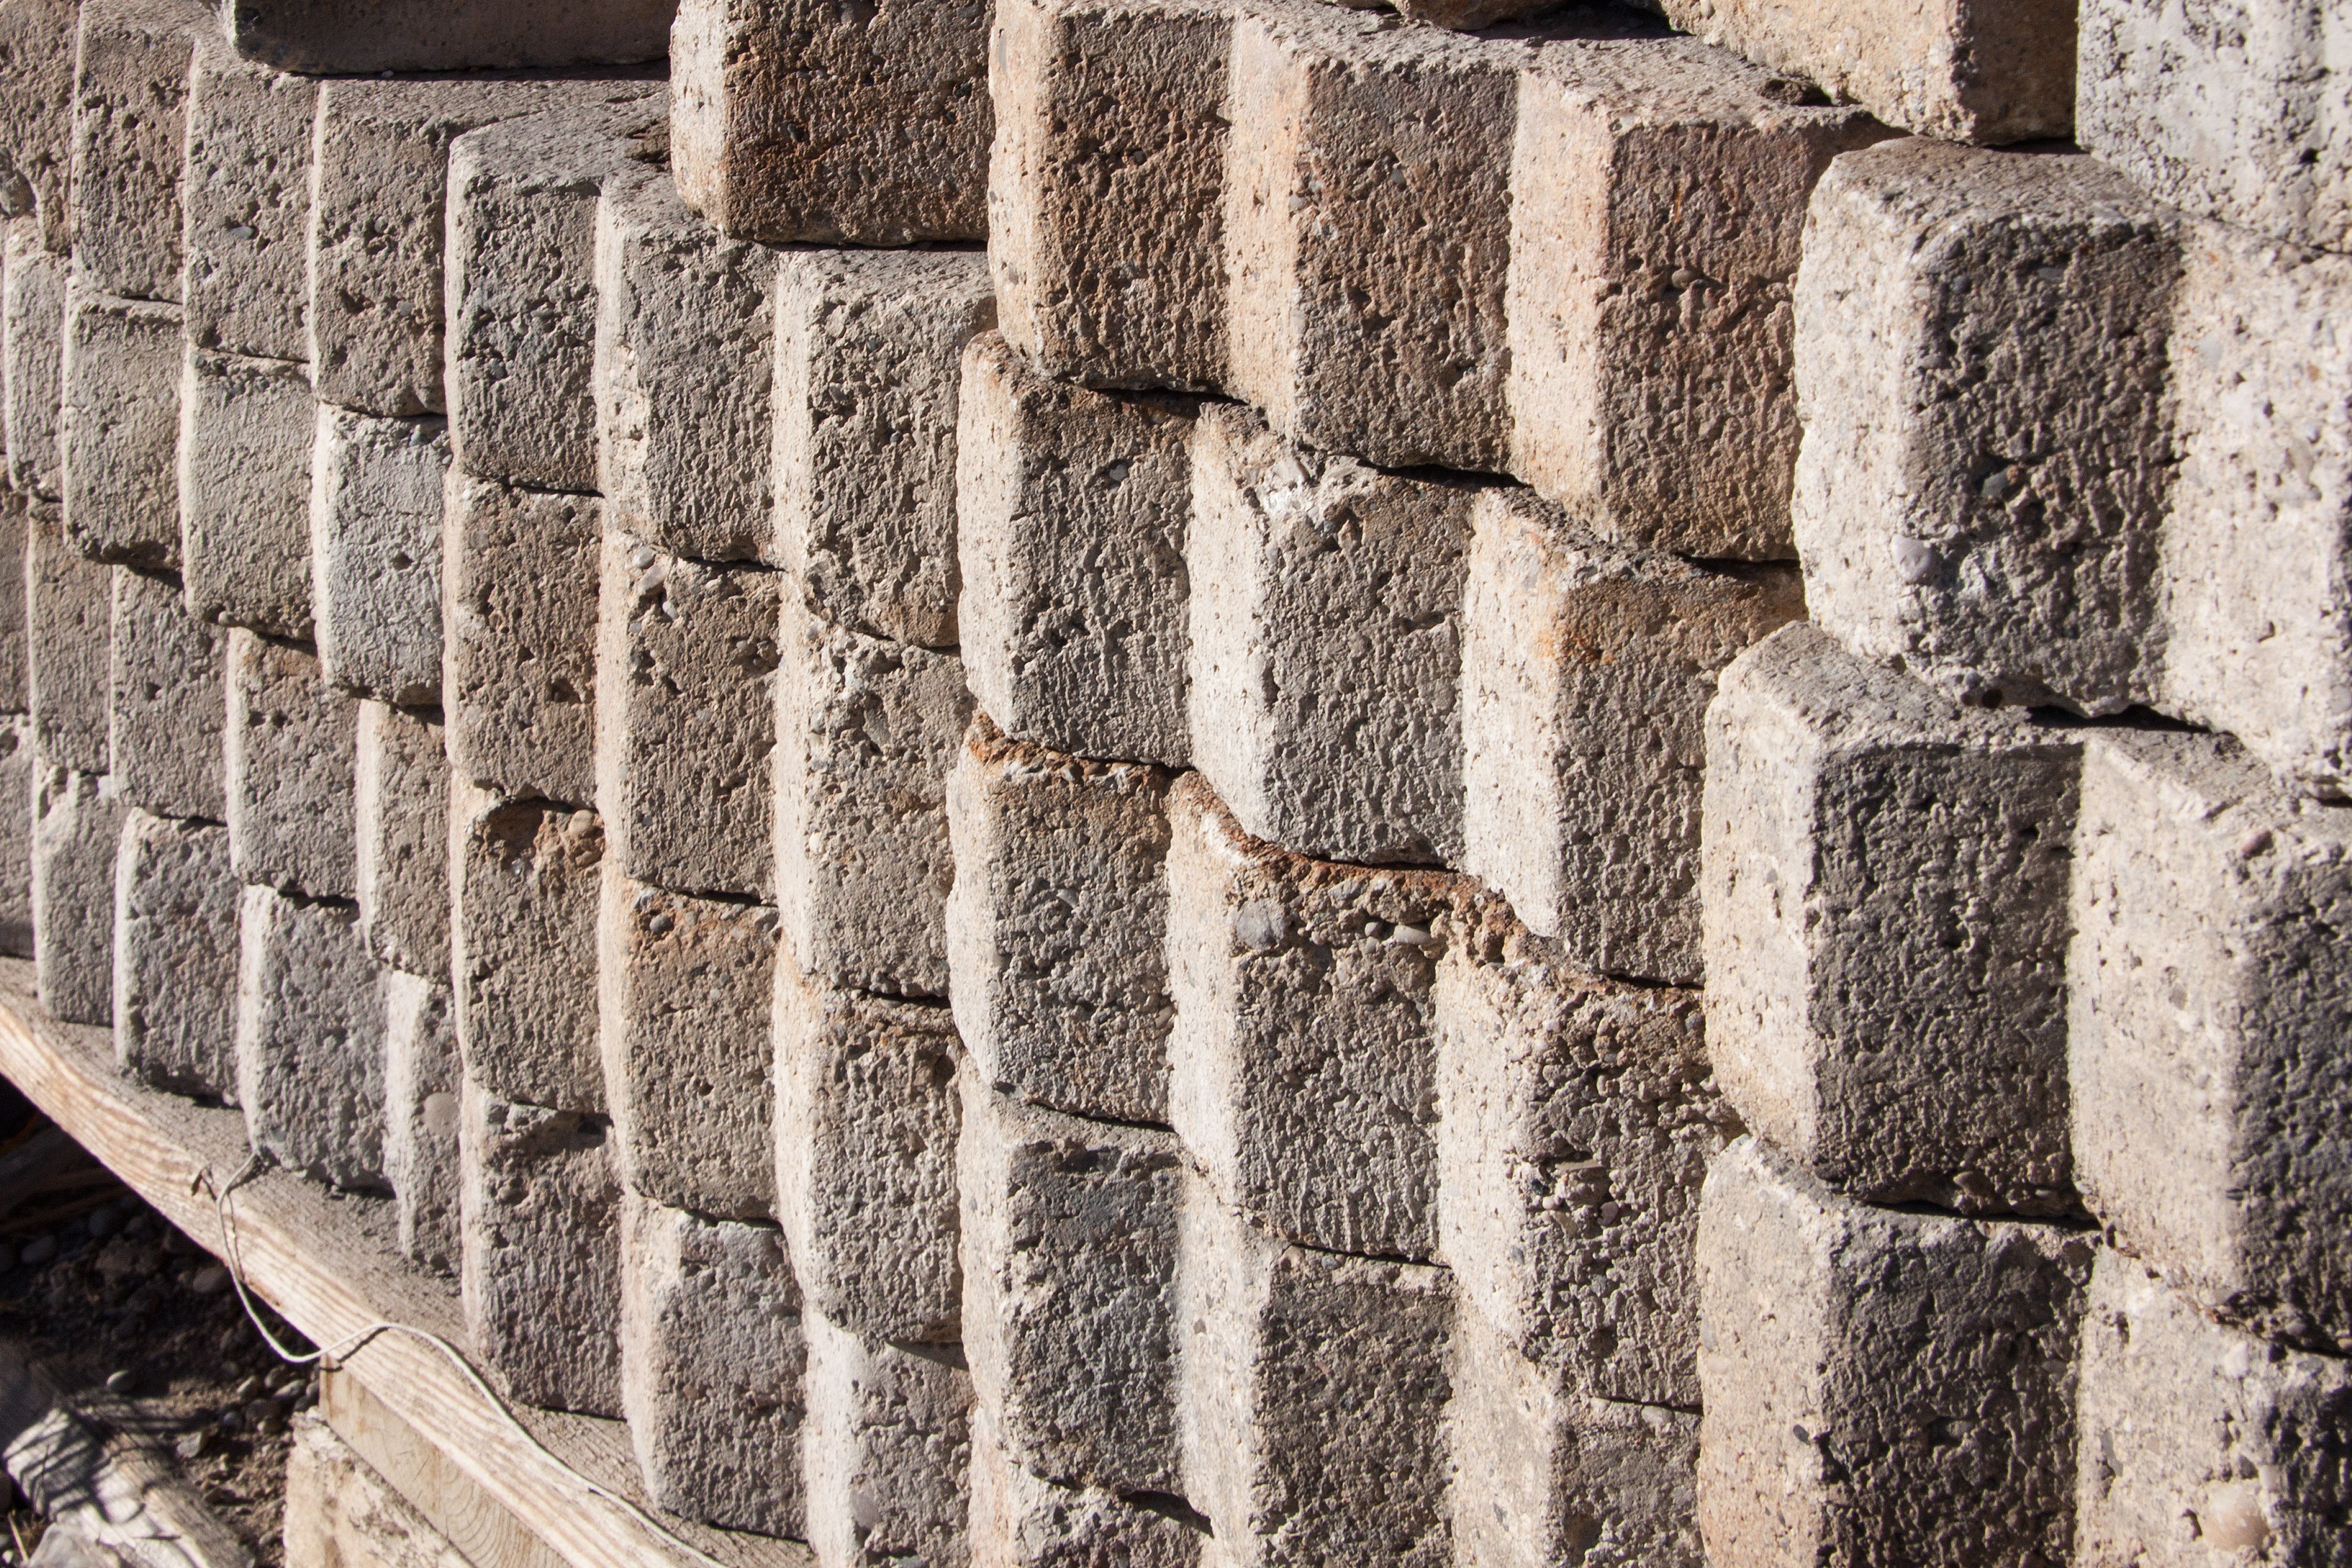
structure, wood, texture, cobblestone, wall, pattern, soil, stone wall, brick, material, concrete, storage, background, brickwork, paving stones, flooring, construction material, ranking